Sébastien Loeb

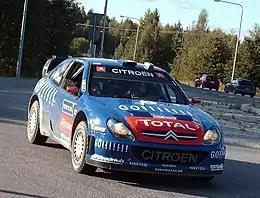
Loeb on a road section during the 2006 Rally Finland

But the Frenchman's bridesmaid status was not to last, and racking up a triumph on the ensuing Rally Mexico – the first of five on the trot that season – propelled him into a championship lead he was never to lose. He tied Carlos Sainz's record number of 26 individual rally victories in August with a fifth consecutive victory in Germany. With his subsequent victory in Japan, the world record of 27 victories and counting eventually became his. His victory in Cyprus put him on the verge of a third consecutive World Rally Championship title.